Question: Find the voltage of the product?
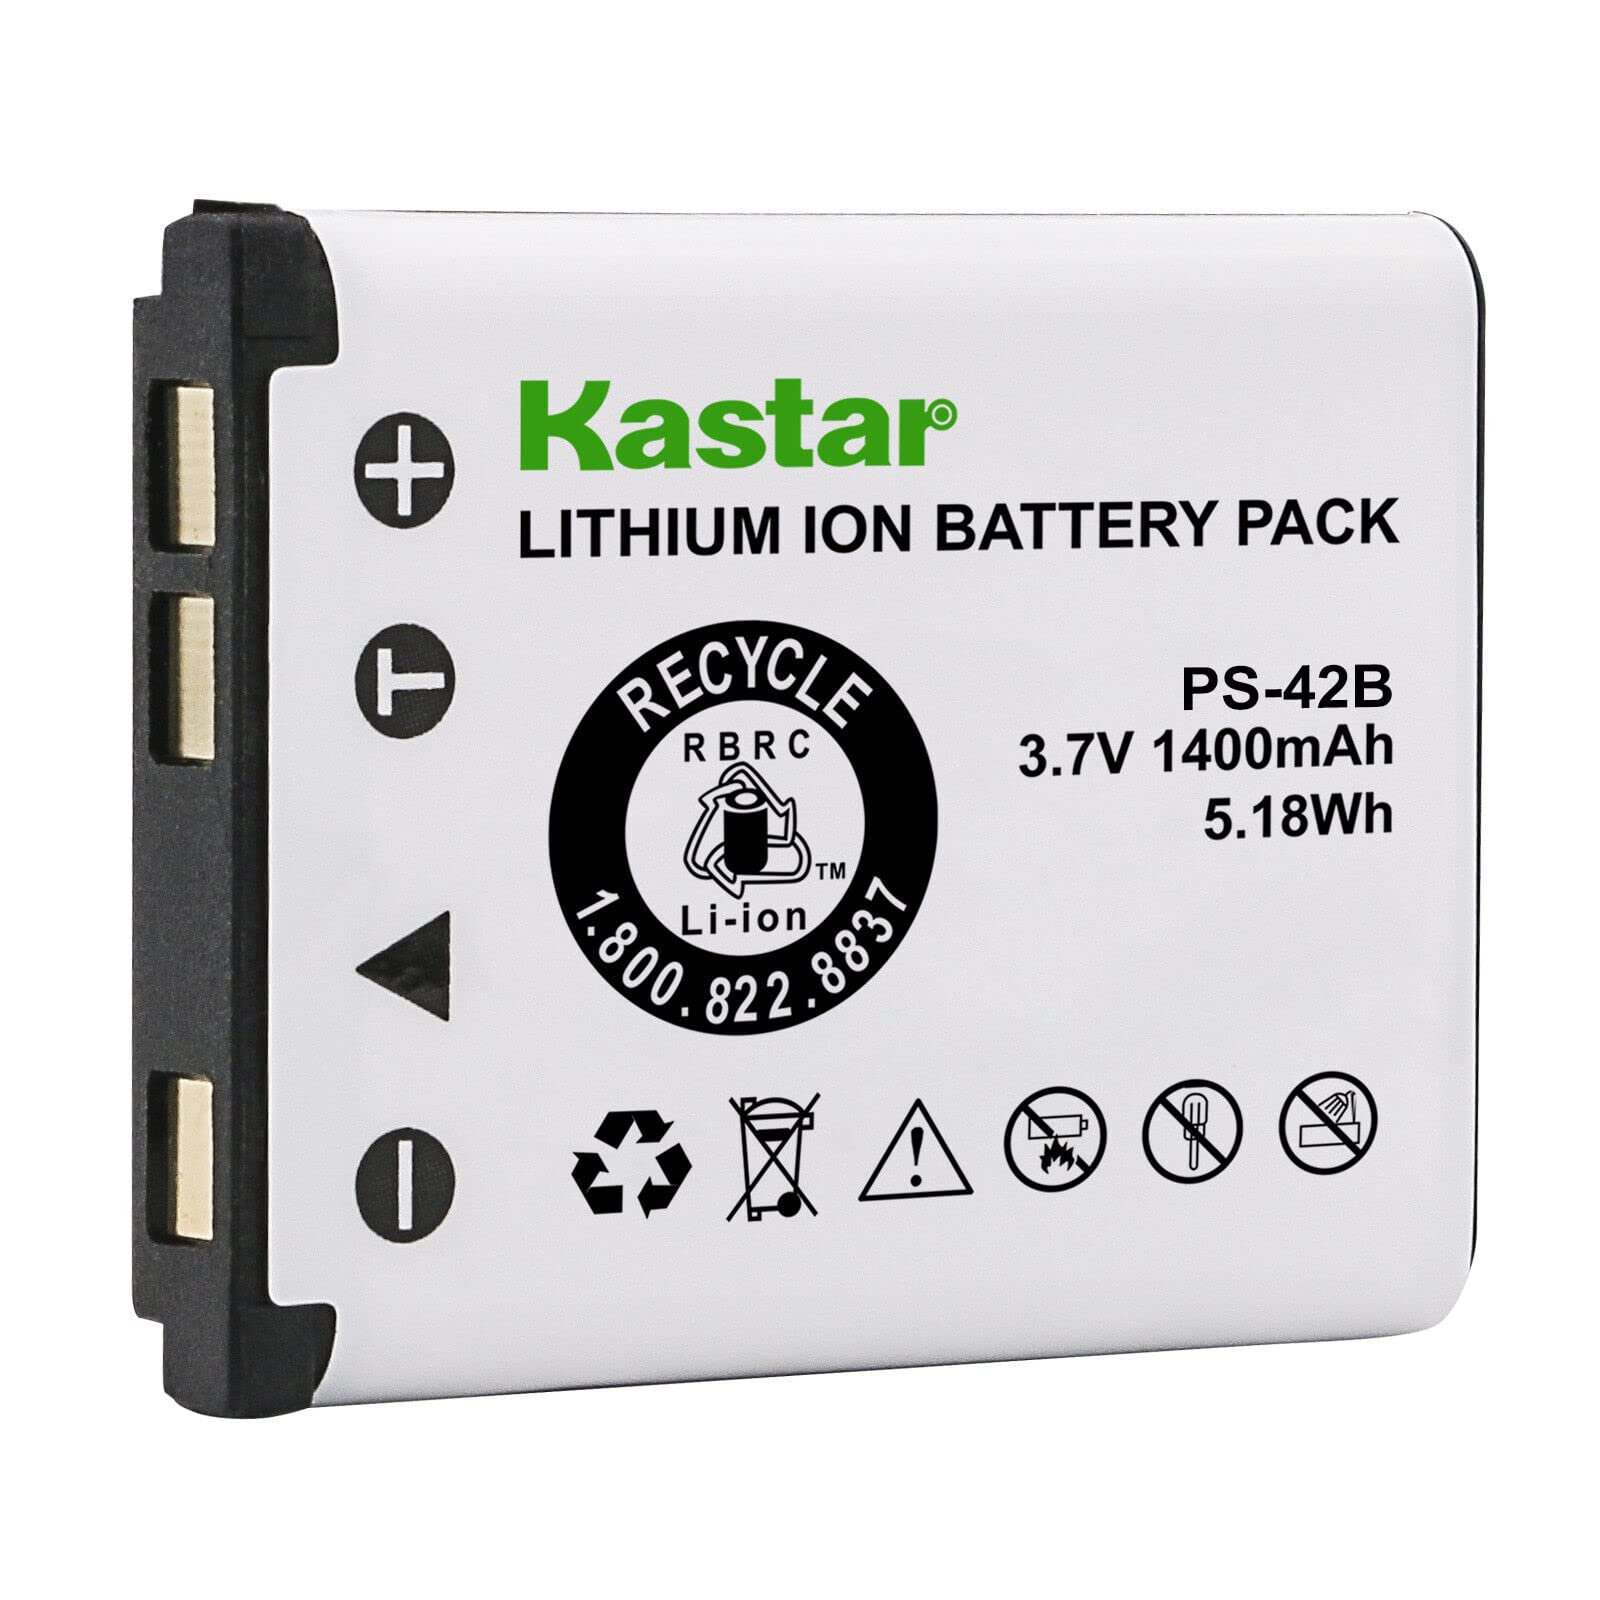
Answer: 3.7 volt